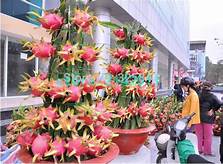
Label: Dragonfruit